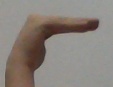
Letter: haa